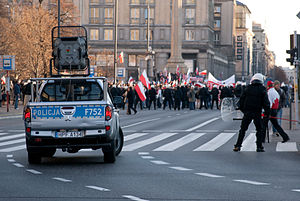
Long Range Acoustic Device / Tekniske detaljer
En polsk politibil udstyret med LRAD under en demonstation i Warszawa i 2011.
Long Range Acoustic Device er et akustisk system udviklet til brug af det amerikanske militær. Det kan benyttes som en højtaler til at forstærke en stemme eller det kan udsende en tone med et kraftigt lydtryk der kan være smertefuldt at blive udsat for.